Ed Meier

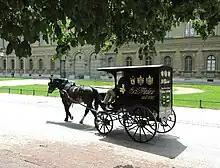
"Ed.Meier delivery carriage in the Hofgartenstrasse in front of the Royal Residence in Munich"

The business was founded by Hans Mayr and was first mentioned in 1596. Mayr was selling shoes primarily to the upper class. The company was purveyor to the Saxon royal house, the House of Hohenzollern-Sigmaringen, and since 1895 also to the Bavarian royal house, holding a Royal Warrant.